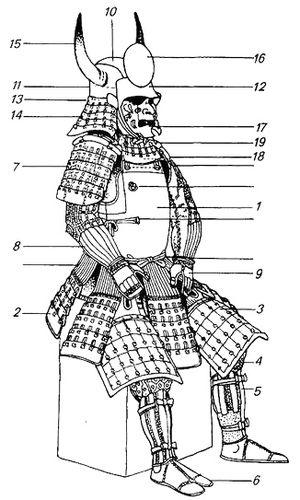
Une armure est un équipement corporel défensif, utilisé pour protéger le corps d'un combattant dans sa plus grande partie des coups de l'ennemi et autres dégâts.